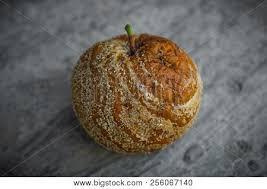
Label: apples